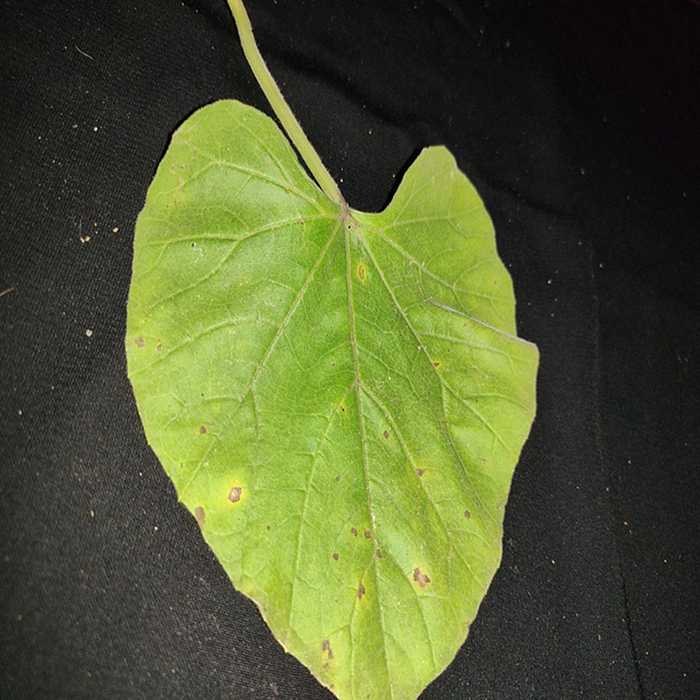
Plant: Bottle gourd
Label: Anthracnose